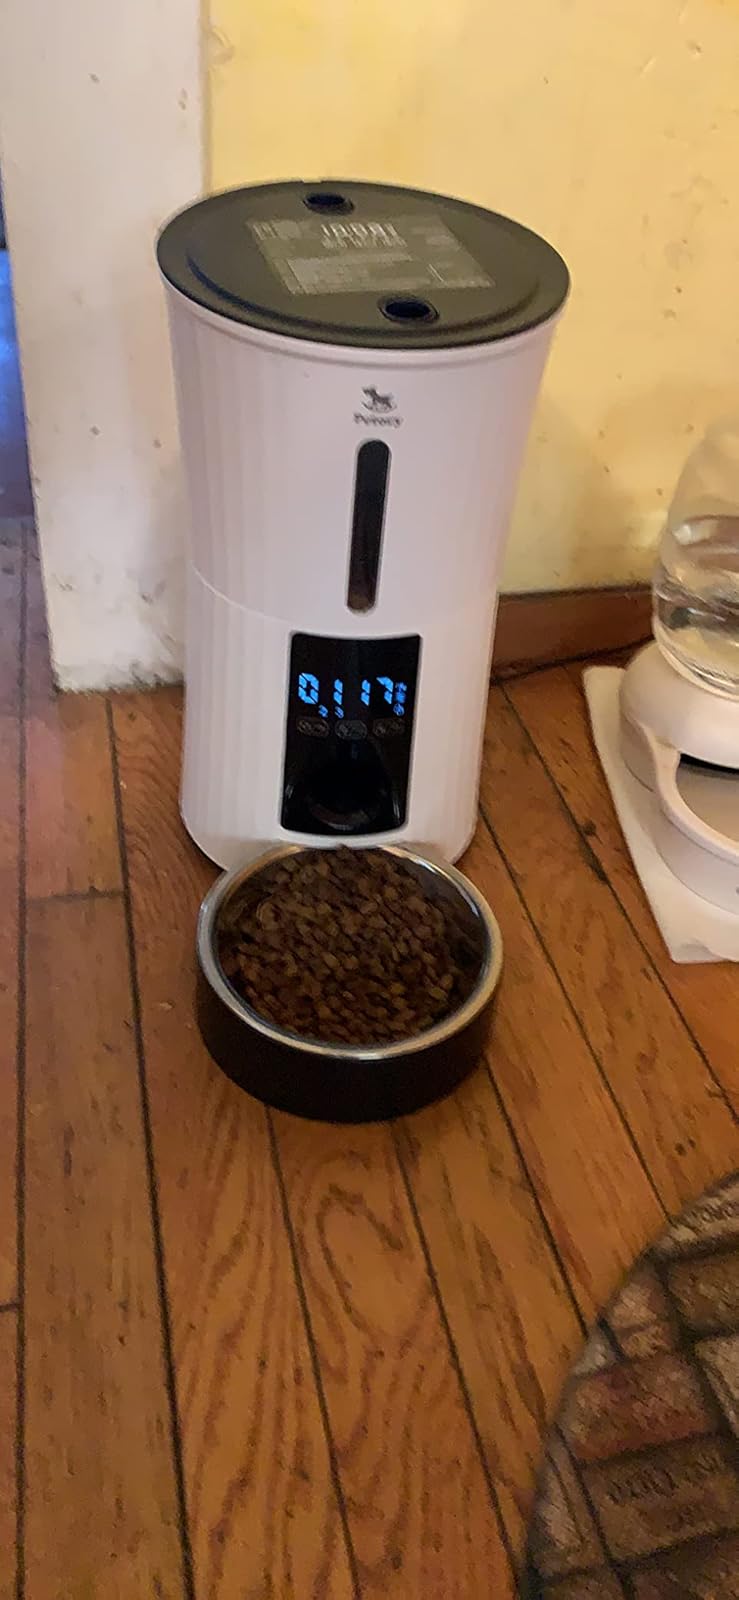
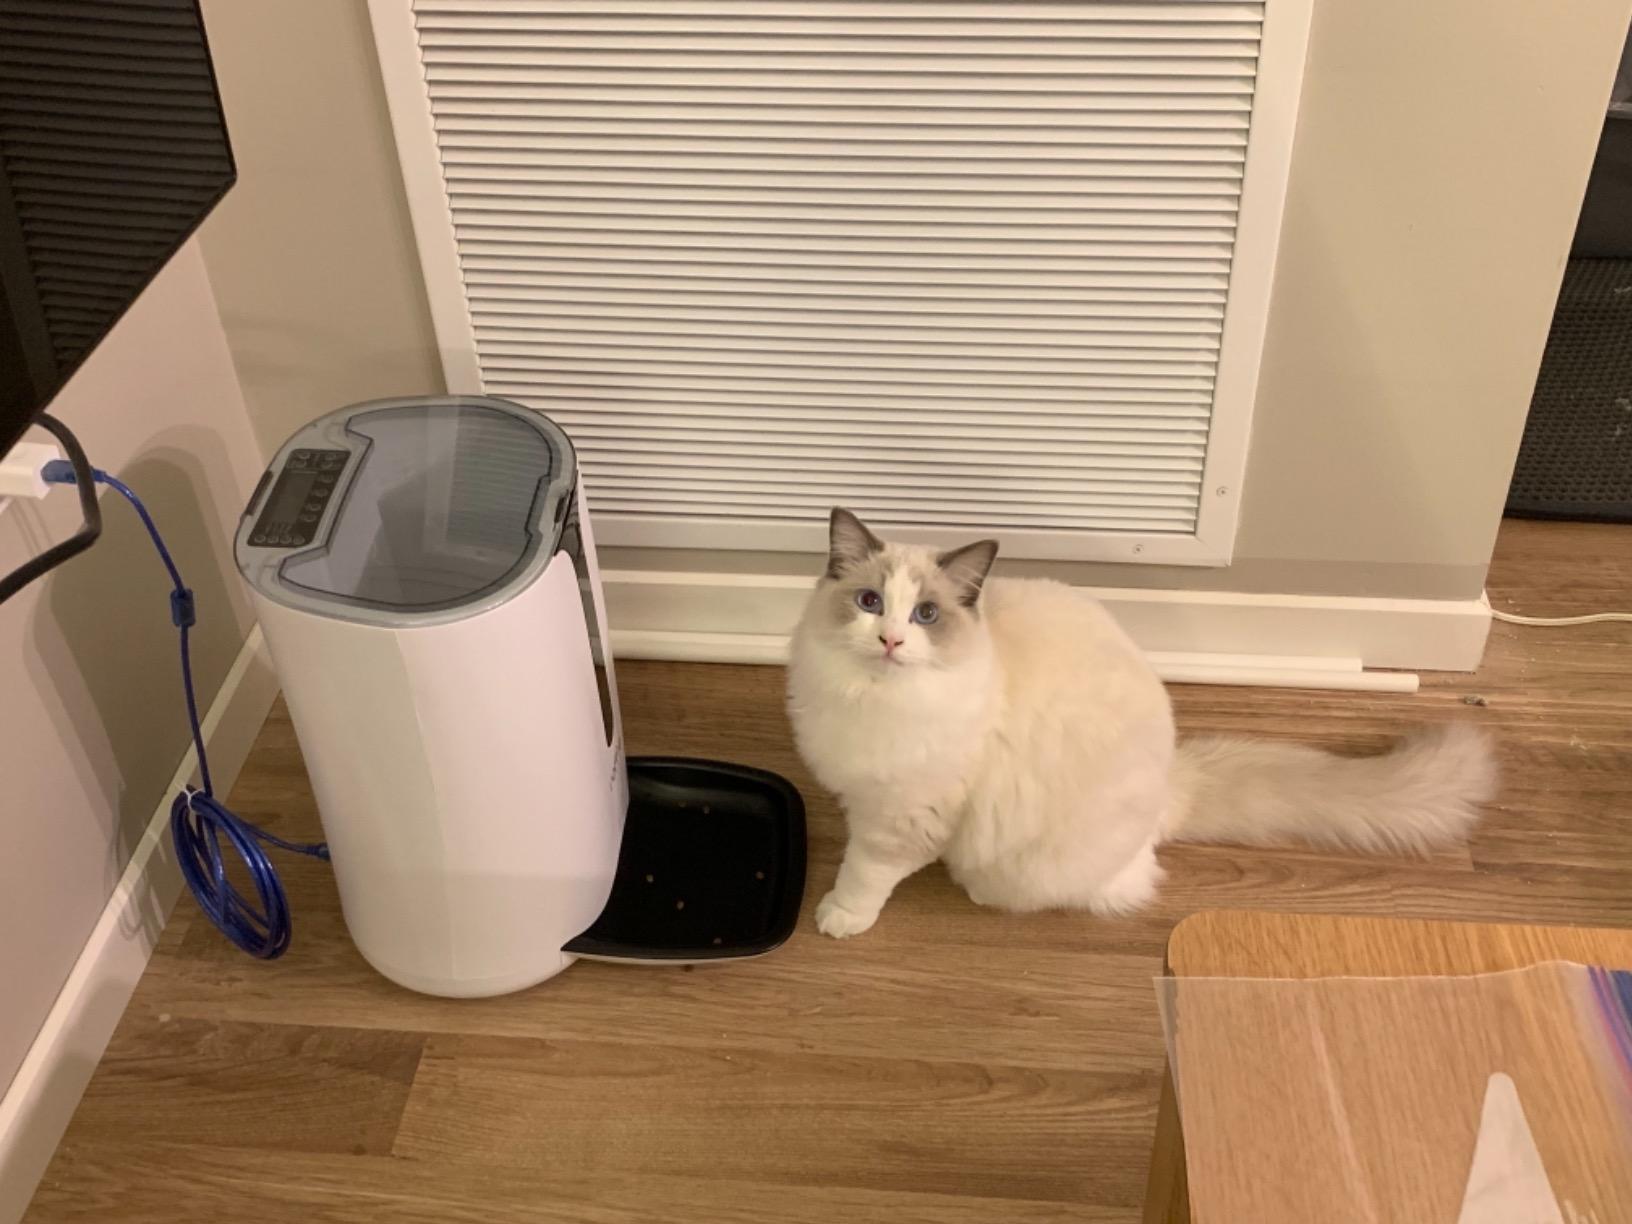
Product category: items_feeder
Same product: no